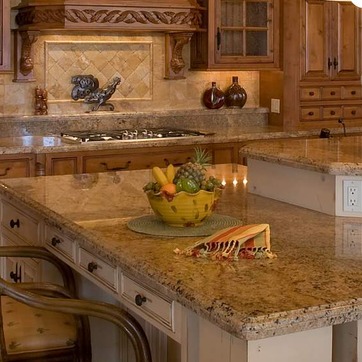
Material: food